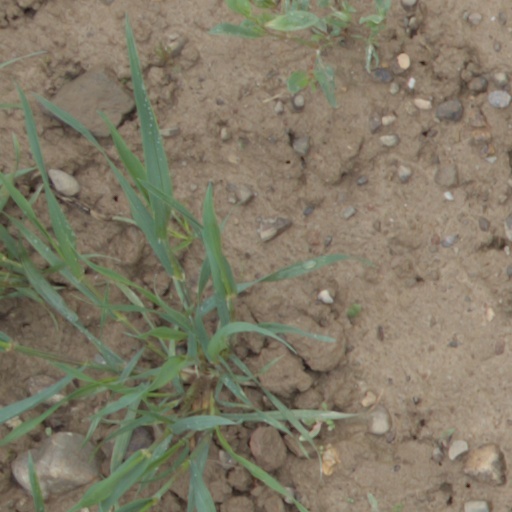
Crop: wheat